Overwatch (video game)

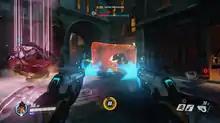
A screenshot from "Overwatch" while in-match. The player (playing Tracer) and their allies are indicated in blue, while the opposing team is in red. The character's health bar is shown on the bottom left, their primary skills and attacks are shown on the bottom right, and their progress towards their ultimate ability is shown in the bottom center.

"Overwatch" was an online team-based game generally played as a first-person shooter. The game featured several different game modes, principally designed around squad-based combat with two opposing teams of six players each. Players selected one of over two dozen pre-made hero characters from one of three class types: Damage heroes that deal most of the damage to attack or defend control points, Tank heroes that can absorb a large amount of damage, and Support heroes that provide healing or other buffs for their teammates. Each hero had a unique skill kit, defining their intrinsic attributes like health points and running speed, their primary attacks, several active and passive skills, and an ultimate ability that can only be used after it has been charged through dealing damage to enemies and healing allies. Players could change their hero during the course of a match, as a goal of "Overwatch" design was to encourage dynamic team compositions that adapt to the situation. The game's genre has been described by some journalists as a "hero shooter", due to its design around specific heroes and classes.